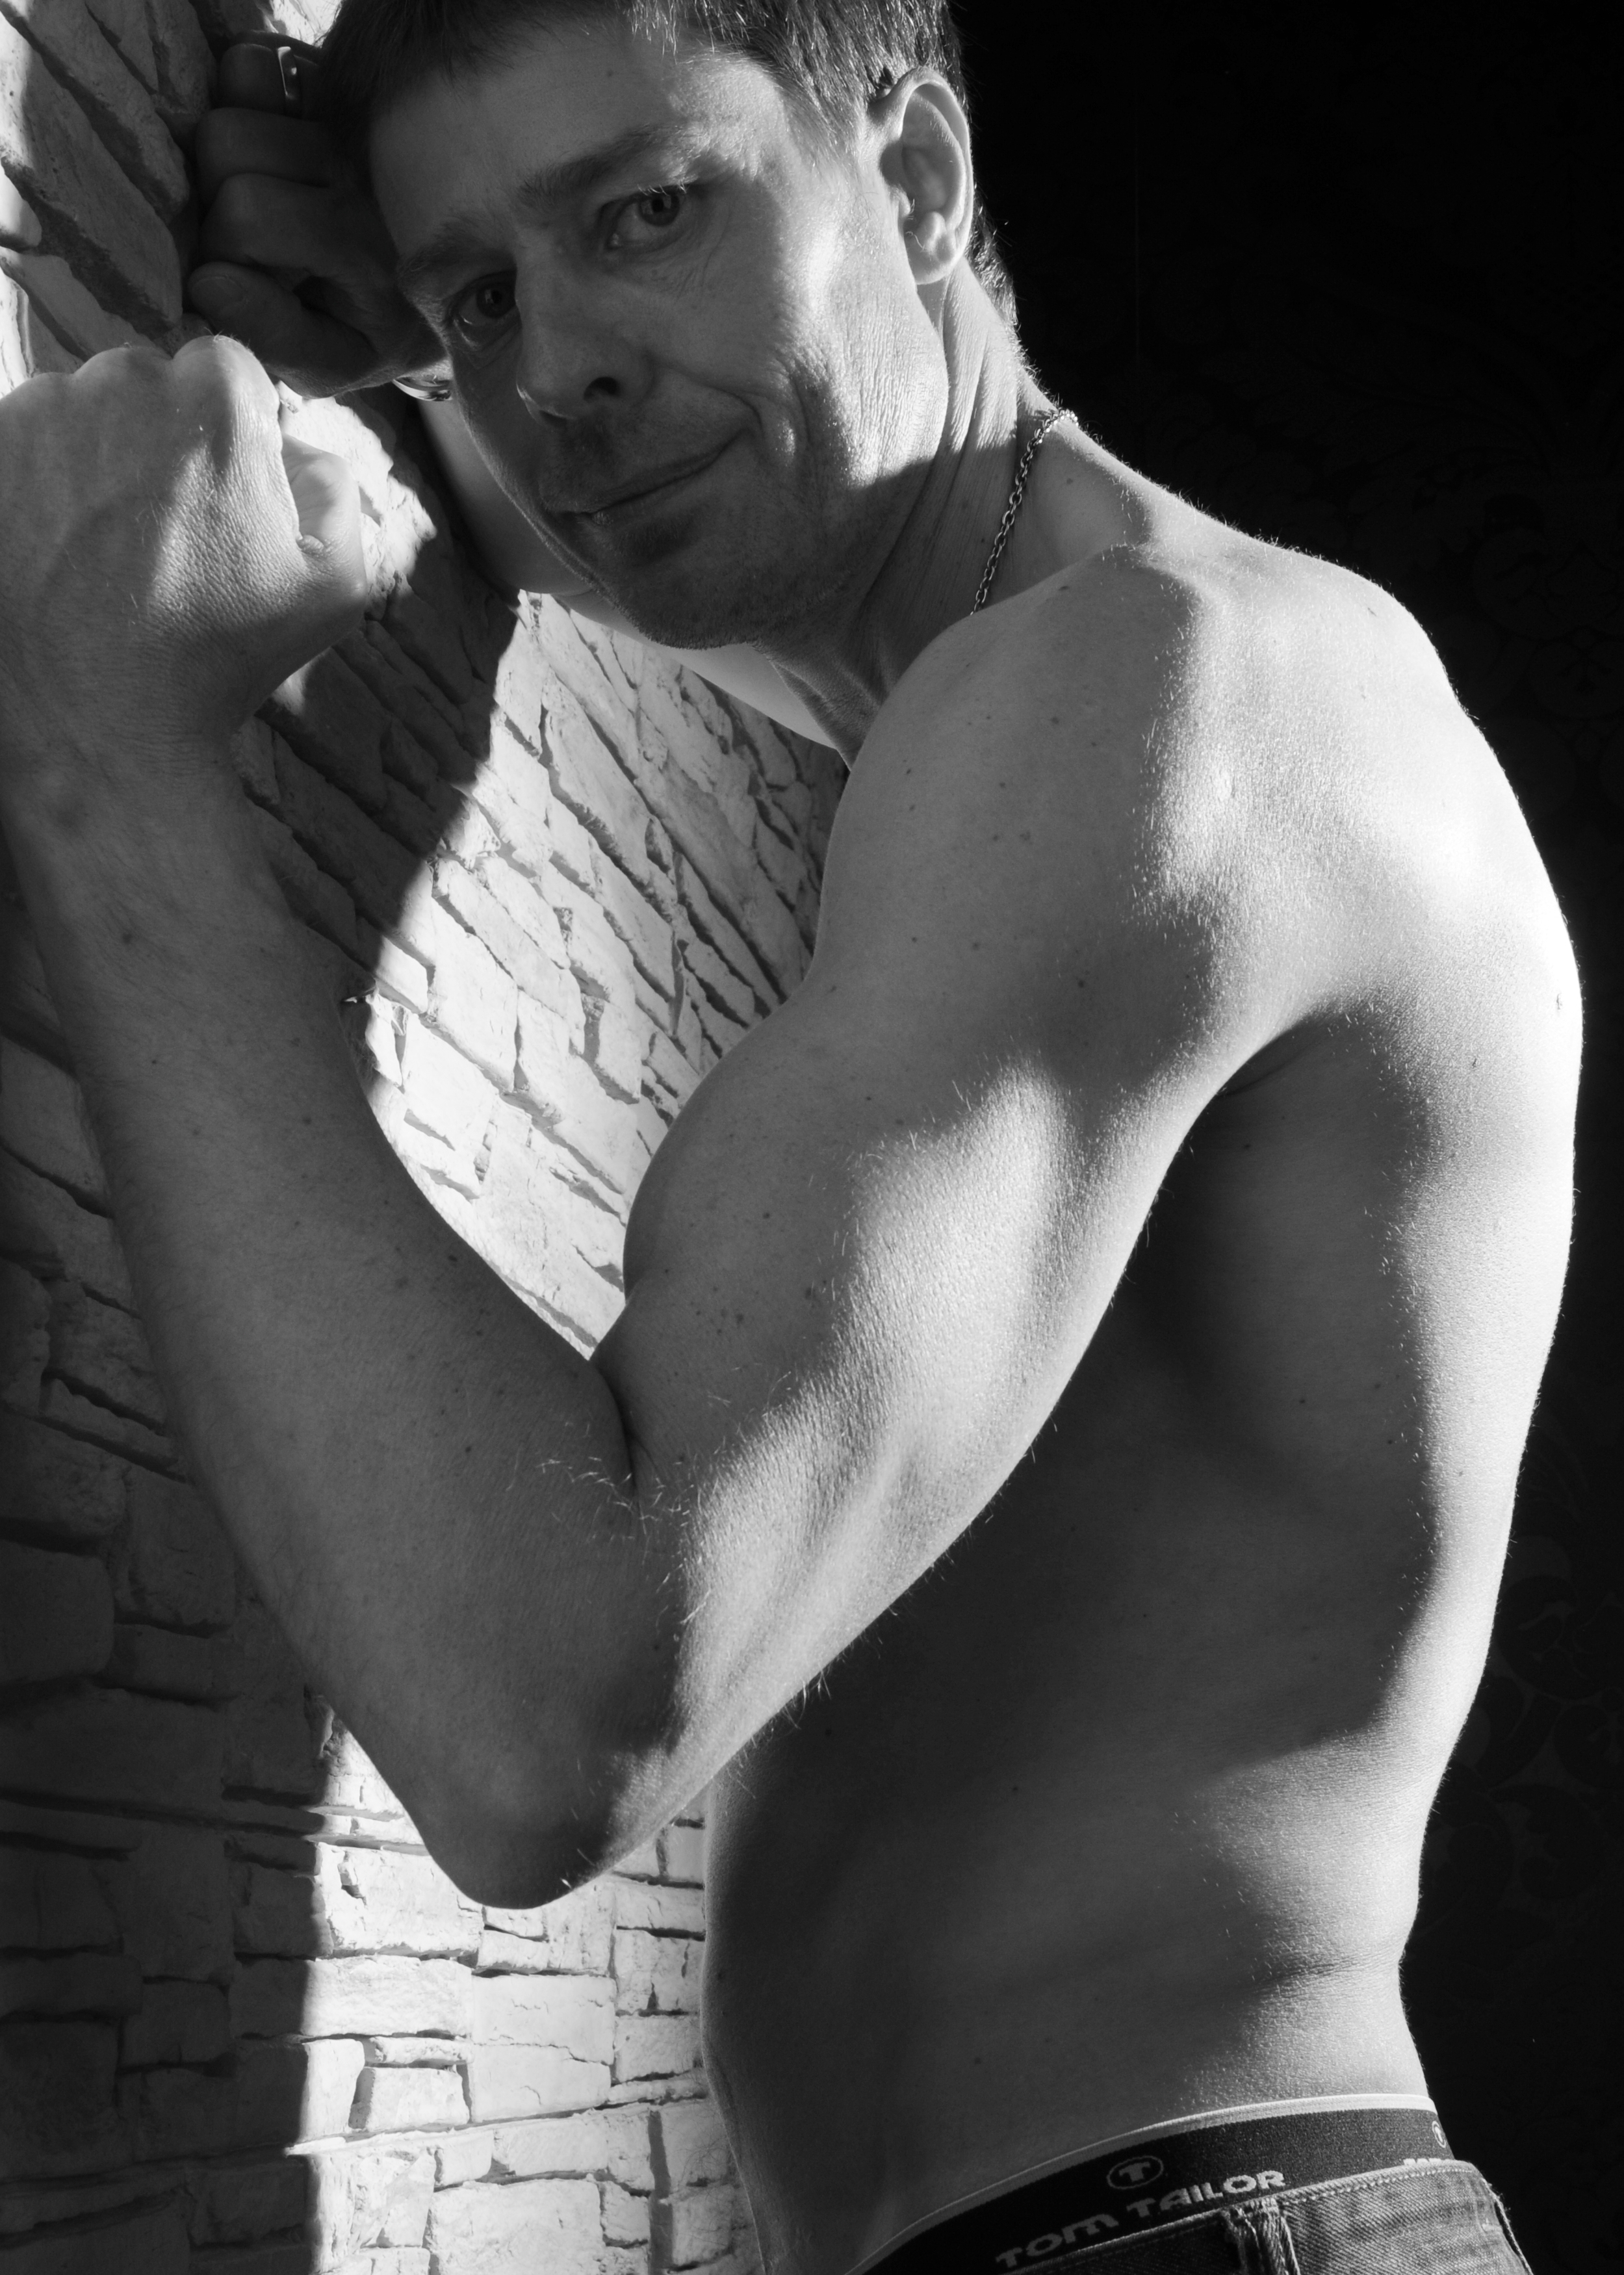
man, topless, muscular, body, muscles, portrait, black, person, barechestedness, black and white, model, muscle, standing, body man, male, shoulder, trunk, photography, monochrome photography, chest, abdomen, arm, human body, hand, human, neck, monochrome, photo shoot, joint, back